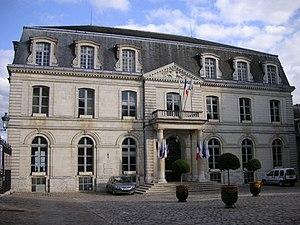
Cet article dresse une liste par ordre de mandat des maires de Blois.